Treble (rugby league)

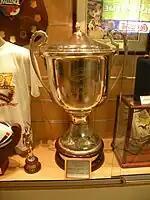
The World Club Challenge is won in the first match of the following season, to complete a quadruple in the UK or the treble in Australia

In the UK, Winning the World Club Challenge alongside the treble is often referred to as The Grand Slam or The Quadruple. The competition has been played since 1976, and the competition is played as the opener to the following season.